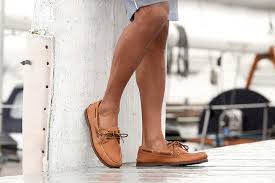
Label: Boat